Amstrad NC100

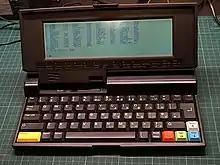
NC200 Notebook

An upgraded variant, the NC200 Notebook, appeared in late 1993. This came in a clamshell-type form factor with a flip-up screen featuring a backlit 80 x 16 character text screen and double the vertical pixel resolution as the NC100. The NC200 had a 720 KB 3.5" floppy disk drive able to read/write MS-DOS-formatted disks, 128 KB RAM, and some extra software - notably three Tetris-like games and a capable spreadsheet with rudimentary database capability. However, these changes required much greater power use, requiring 5 C cell batteries. The disk drive could only be used at near full-charge, which meant that it could only be used a few hours after putting in new batteries. The laptop could function for considerably longer without using the disk drive. The backlight can be manually toggled off to save power by pressing the Control and Caps Lock keys at the same time.